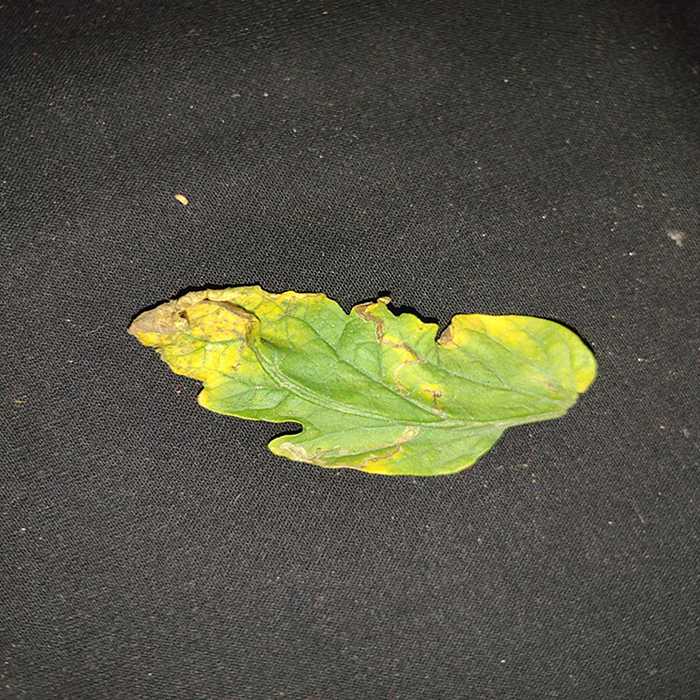
Plant: Tomato
Label: Tomato Bacterial spot